Edward Balfour

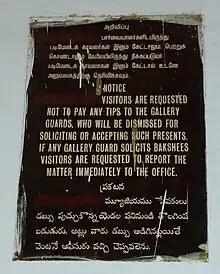
Old notice at the Madras Museum with the original "free admission" policy erased

Balfour was keen on collections and education. He founded the Government Central Museum at Madras in 1850. He became the first officer in charge of the museum at Madras. By 1879 the museum was attracting 180,000 people each year and in 1886 as much as 230,000. Women visitors were encouraged on special days. He not only kept records of the visitors but also studied the response of visitors to exhibits. He noticed a marked increase in the number of visitors when a live specimen of a tiger cub and leopard was kept in the natural history section of the museum. This led him to propose a zoological garden and this led to the creation in 1856 of a small collection of animals in the People's Park which grew into the Madras Zoological Gardens. There was pressures to move the museum to the college premises but Balfour firmly believed that the museum needed to be "...open to all classes, and contains articles calculated to amuse and instruct all classes". Initially the museum displayed items of commercial value and focussed on economic geology and forestry. It later began to acquire items of archaeology and ethnology. He encouraged contributions to the museum stating that ""every specimen that may be sent will be acceptable"". Material could be sent free by post if marked for the museum and sent by ""Banghy Dock"". The Oriental and Screw Navigation Company permitted packages for the museum to be shipped free. Material flowed in at around 1000 items a month. He considered it inappropriate to charge an admission fee since the public was donating exhibits. In a letter to Oldfield of Roorkee College on 30 May 1854, Balfour wrote that ""... if the Museum were limited in its objects, it would never be formed because the residents throughout the country, rendered, by the limiting, doubtful as to what would be acceptable, would refrain from sending anything and, If I attempted to be eclectic, I would lose all..."" By 1853, the museum was overflowing with more than 19,830 artefacts, mostly received from the public. Balfour believed that purchase would be needed only in the case of exceptional artefacts. In 1866 he started the Bangalore Museum in the state of Mysore. He was a secretary to the Madras Central Committee for the Great Exhibition of 1851, the Paris Exhibitions of 1855 and 1868, the International Exhibition of London (1862) and the Vienna Exhibition (1872).